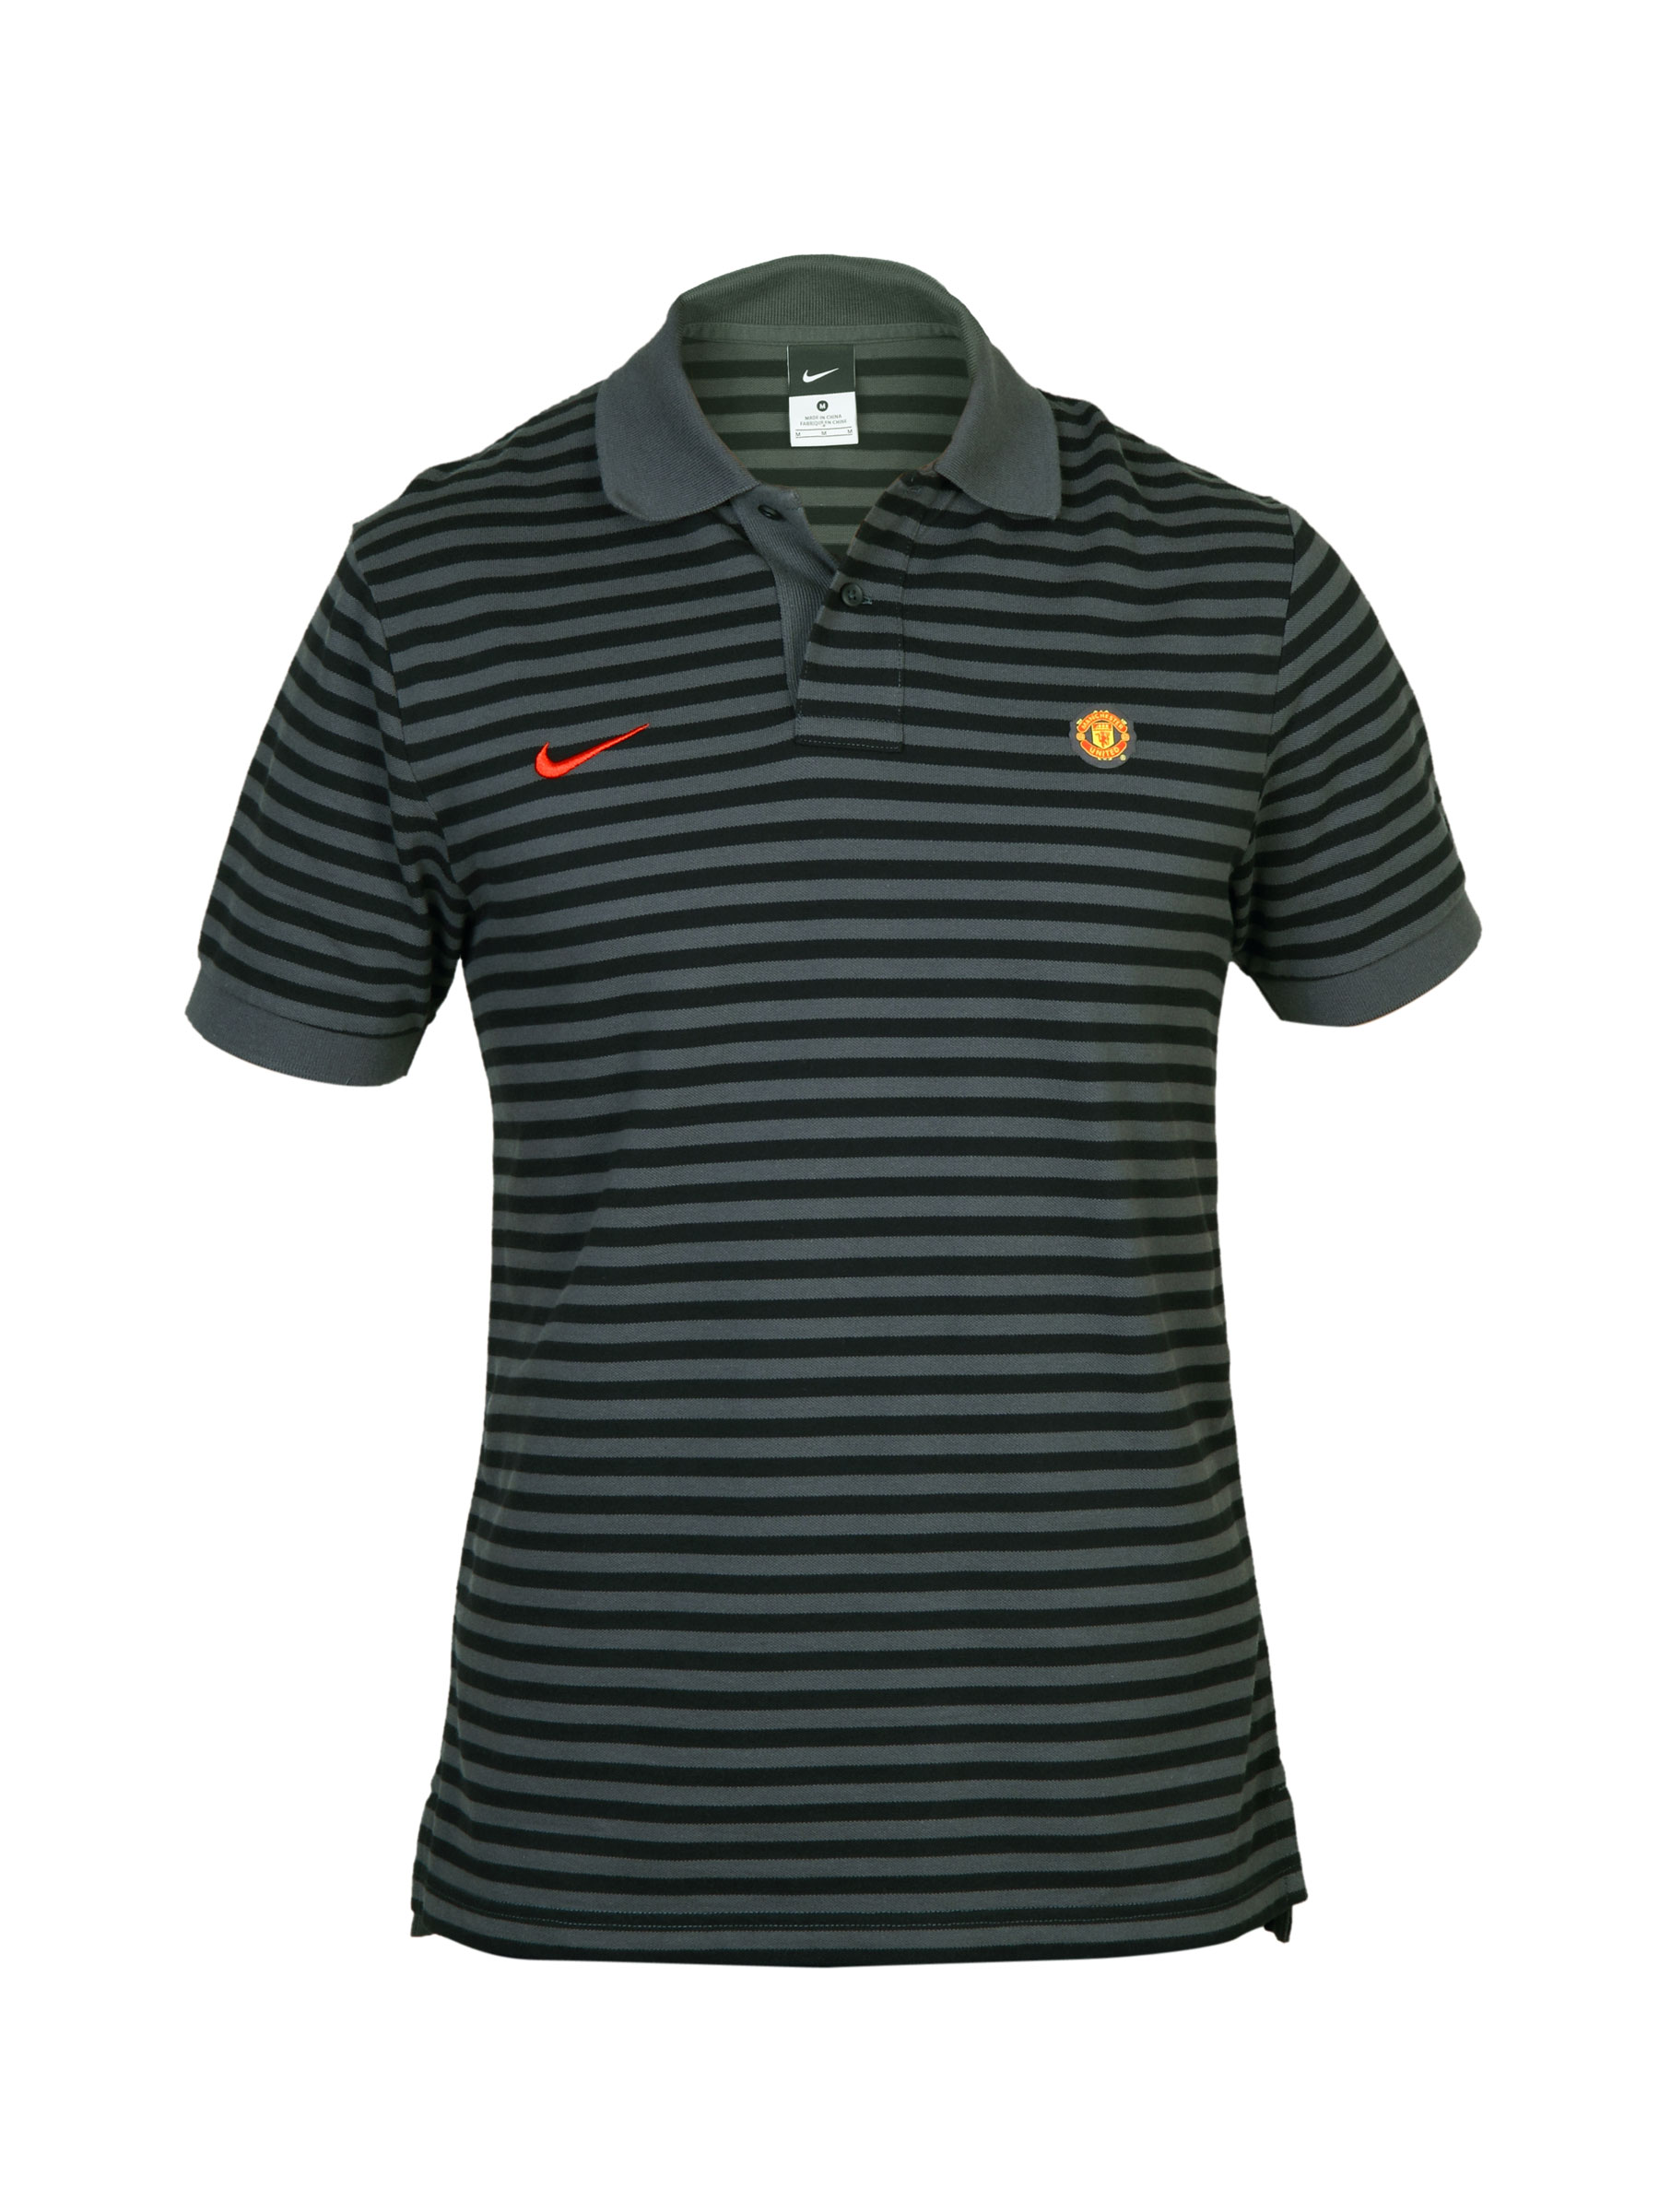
Nike Men's Grey Polo T-Shirt
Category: Apparel / Topwear / Tshirts
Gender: Men
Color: Grey
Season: Summer 2011
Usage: Sports